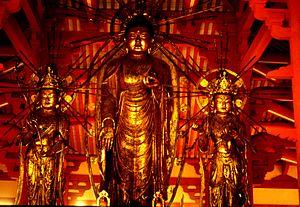
L'origine de la sculpture japonaise remonte aux figurines en argile. La sculpture japonaise est sous la double influence de la culture de la route de la soie au Vᵉ siècle et, par la suite, de celle plus prégnante encore de la sculpture chinoise. L'influence de l'Occident quant à elle se fait sentir à partir de l'ère Meiji. Les sculptures sont faites dans des ateliers locaux utilisés pour la sculpture et la peinture. La majorité des sculptures se trouvent devant les maisons et le long des murs des bâtiments importants.
L'introduction du bouddhisme au Japon en provenance du royaume coréen de Baekje au milieu du VIᵉ siècle entraîne une renaissance de la sculpture japonaise. Des moines bouddhistes, des artisans et des lettrés s'installent autour de la capitale dans la province de Yamato et transmettent leurs techniques aux artisans locaux. Tout naturellement, les premières sculptures japonaises des époques Asuka et Hakuhō montrent de fortes influences de l'art continental et se caractérisent d'abord par des yeux en amande, des lèvres en forme de croissant tournées vers le haut et des plis dans les vêtements disposés symétriquement. L'atelier du sculpteur Tori Busshi, fortement influencé par le style des Wei du nord, produit des œuvres qui illustrent ces caractéristiques. La triade de Shaka Nyorai et le Guze Kannon au Hōryū-ji en sont d'excellents exemples. À la fin du VIIᵉ siècle, le bois remplace le bronze et le cuivre. Au début de la dynastie Tang, un plus grand réalisme s'exprime par des formes plus pleines, des fentes longues et étroites pour les yeux, des traits de visage plus doux, des vêtements fluides et embellis avec des ornements tels que des bracelets et des bijoux.
Kaikei était un busshi, actif de 1183 à 1223 d’après les documents subsistants. Il était membre de l’école Kei, nommée ainsi en raison du kanshi kei figurant dans le nom de ses principaux représentants. Kaikei était également appelé Anna-dabutsu ou An Amida Butsu, et son style se nomme An’amiyō. La plupart de ses œuvres ont une hauteur d’environ trois shaku et un grand nombre d’entre elles nous sont parvenues.